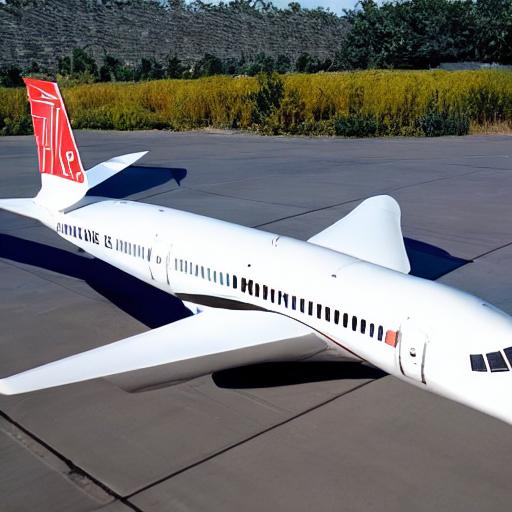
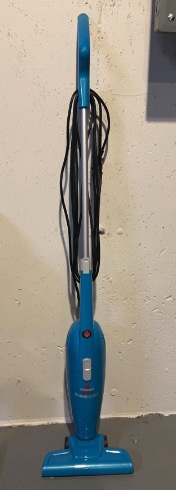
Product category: items_vacuum
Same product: no